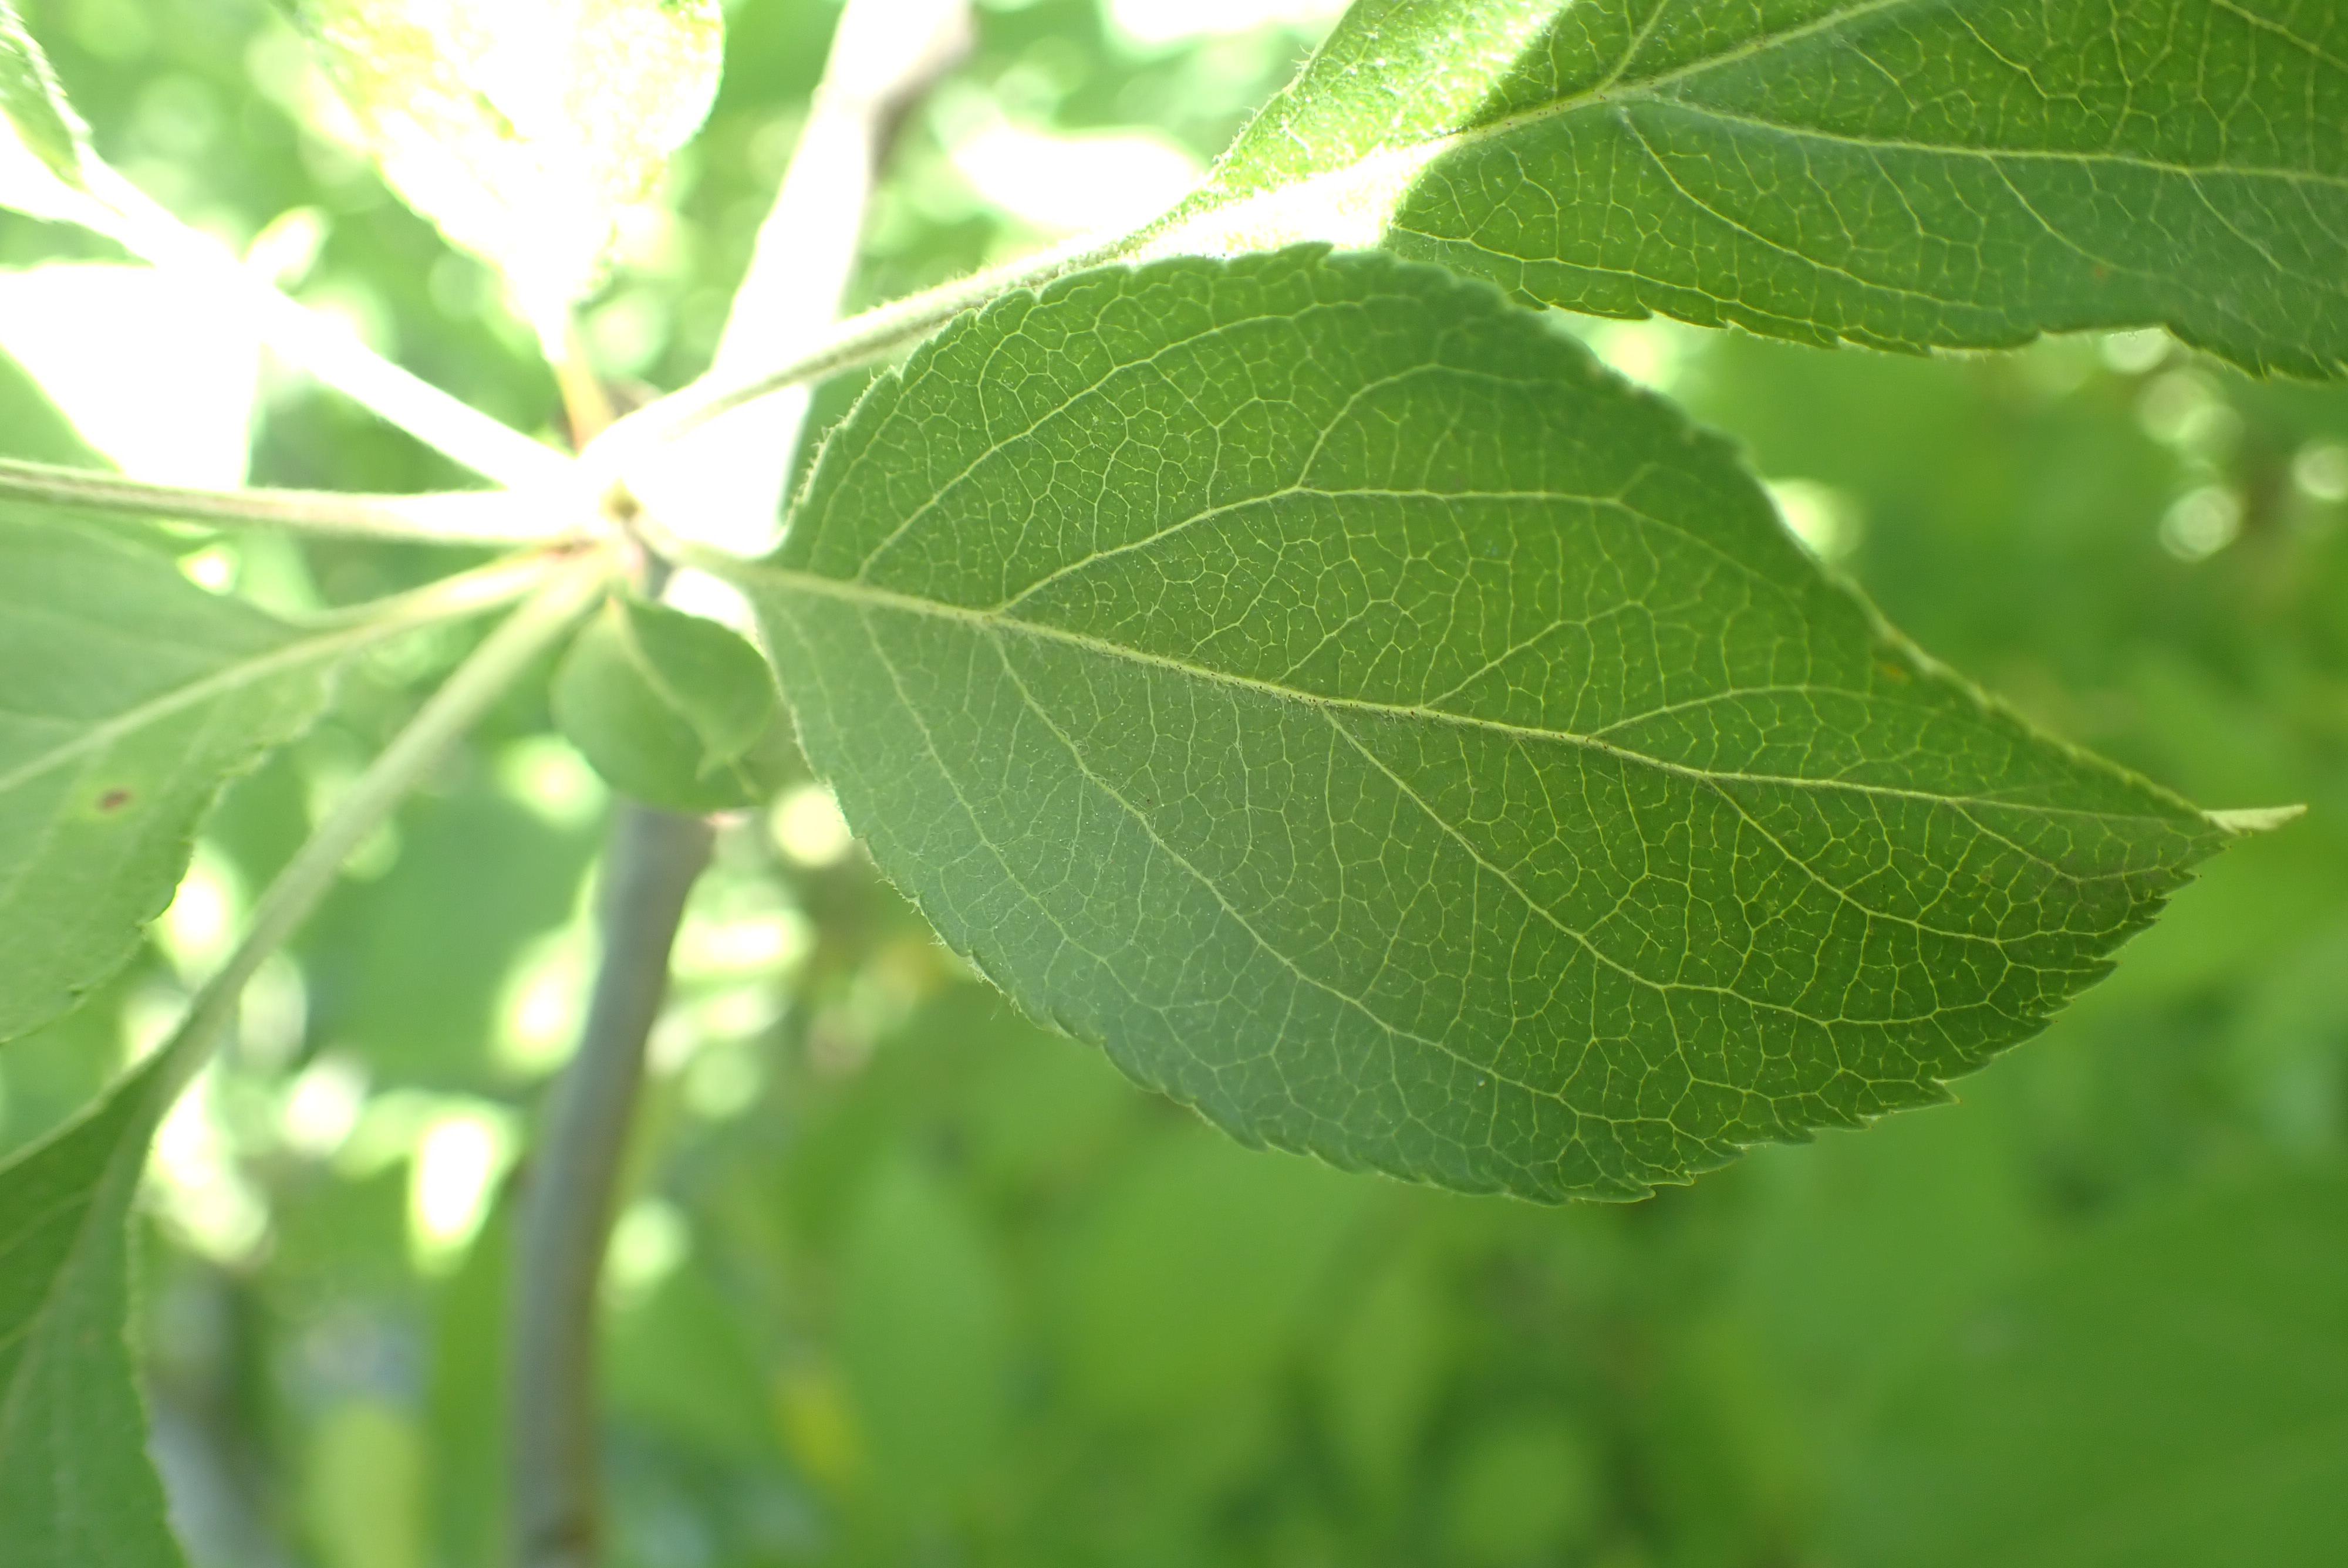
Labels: healthy